The Girl of Gold

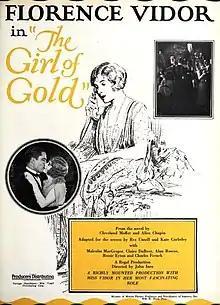
Advertisement

The Girl of Gold is a 1925 American silent melodrama film directed by John Ince and starring Florence Vidor. It was released by Producers Distributing Corporation.